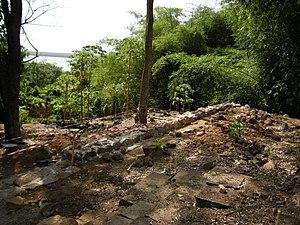
Vestiges de l'habitation Artur
Jacques-François Artur, né le 11 avril 1708 à Caen, et mort le 19 mars 1779 à la Rochelle, est un médecin et un naturaliste français.